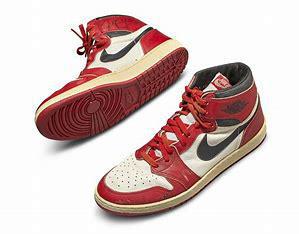
Brand: Jordan
Model: 1 OG